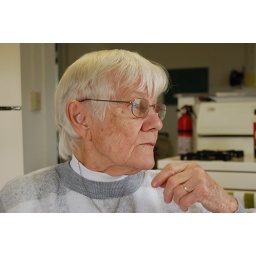
Looking out the window at the squirrels or birds in the yard.